Stavros Niarchos Foundation Library

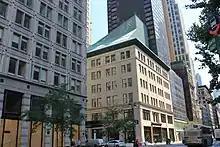
Looking south at the library from near Fifth Avenue and 41st Street

In 2008, the NYPL anticipated that it would sell the Mid-Manhattan and Donnell branches to pay for a renovation of the Main Branch. This led to the announcement of a Central Library Plan, in which the nearby Mid-Manhattan Library and SIBL would be closed, and the Main Branch would be turned into a circulating library. Over a million books would have been put into storage in a warehouse in New Jersey. Despite the plan, which took place during the 2008 financial crisis, the NYPL extended hours at the Mid-Manhattan Library in 2009. Library users heavily criticized the Central Library Plan. After a protracted battle and two public interest lawsuits, the plan was abandoned in May 2014 due to pressure by its opponents and the election of Bill de Blasio as mayor.